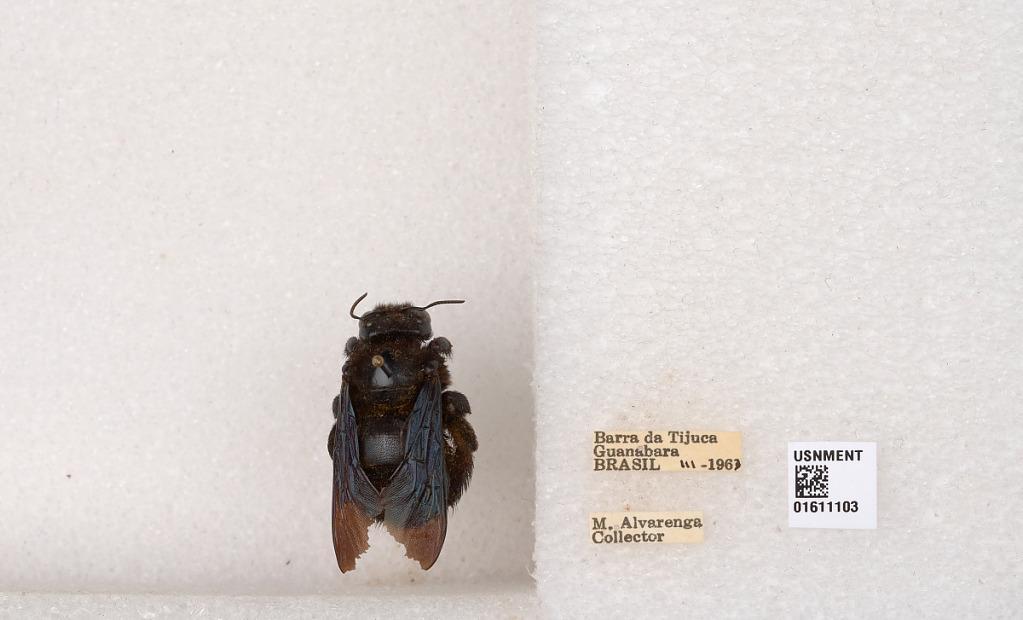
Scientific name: Xylocopa
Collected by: H. Evans, M. Evans & D. Anderson
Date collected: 1963-3-1
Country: Brazil
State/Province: Rio de Janeiro
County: Rio de Janeiro
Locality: Barra da Tijuca, Guanabara